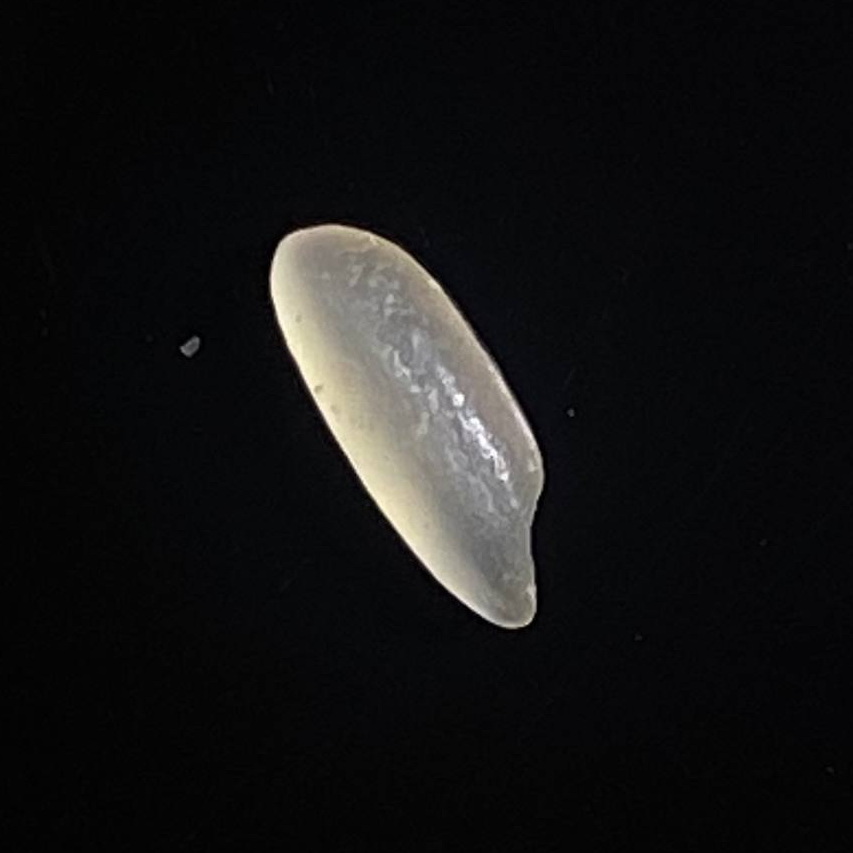
Rice variety: Shorna5